Mildred W. Pelzer

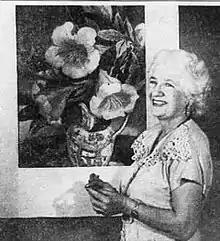
1950 photograph of Pelzer by Hironaka

Mildred W. Pelzer (October 9, 1889 – April 24, 1985) was an American art teacher, artist and muralist known for her work in public spaces. In addition to the mural for the post office mural project in Waverly, Iowa, she completed eight murals for the Hotel Jefferson, of Iowa City and a mural for the lobby of the "Press-Citizen". In addition to her mural work, Pelzer was known for portraits, floral works and landscapes.